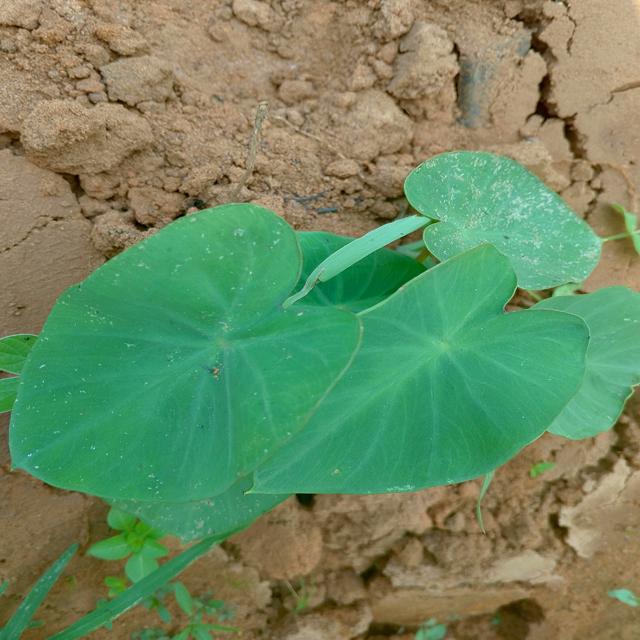
Label: Early_Blight